Ceresco, Wisconsin

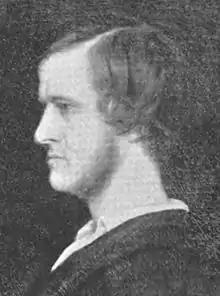
Albert Brisbane (1809-1890), regarded as the intellectual founder of the American Fourierist movement of the 1840s.

In 1832 the son of a wealthy New York landowner, Albert Brisbane (1809–1890), a student of philosophy in search of ideas for the betterment of humanity, was introduced to a newly published short work by philosopher Charles Fourier (1772–1837) entitled "Treatise on Domestic and Agricultural Association." Brisbane was an immediate convert to the French thinker's ideas, which Fourier somewhat grandiosely ascribed to universal laws governing the development of society, the understanding of which allowed productive enterprise to be reorganized on a rational basis, production expanded, and human needs more readily fulfilled.